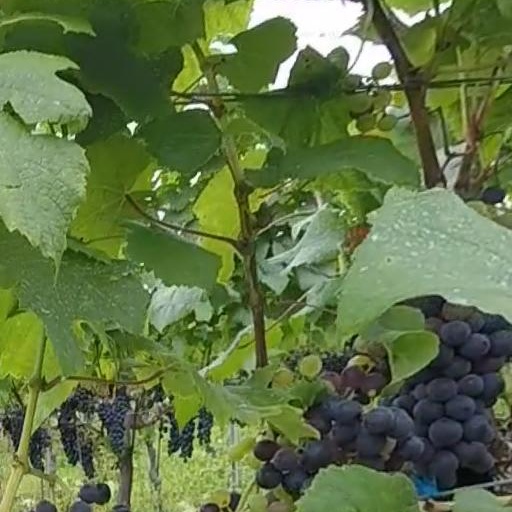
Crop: grape